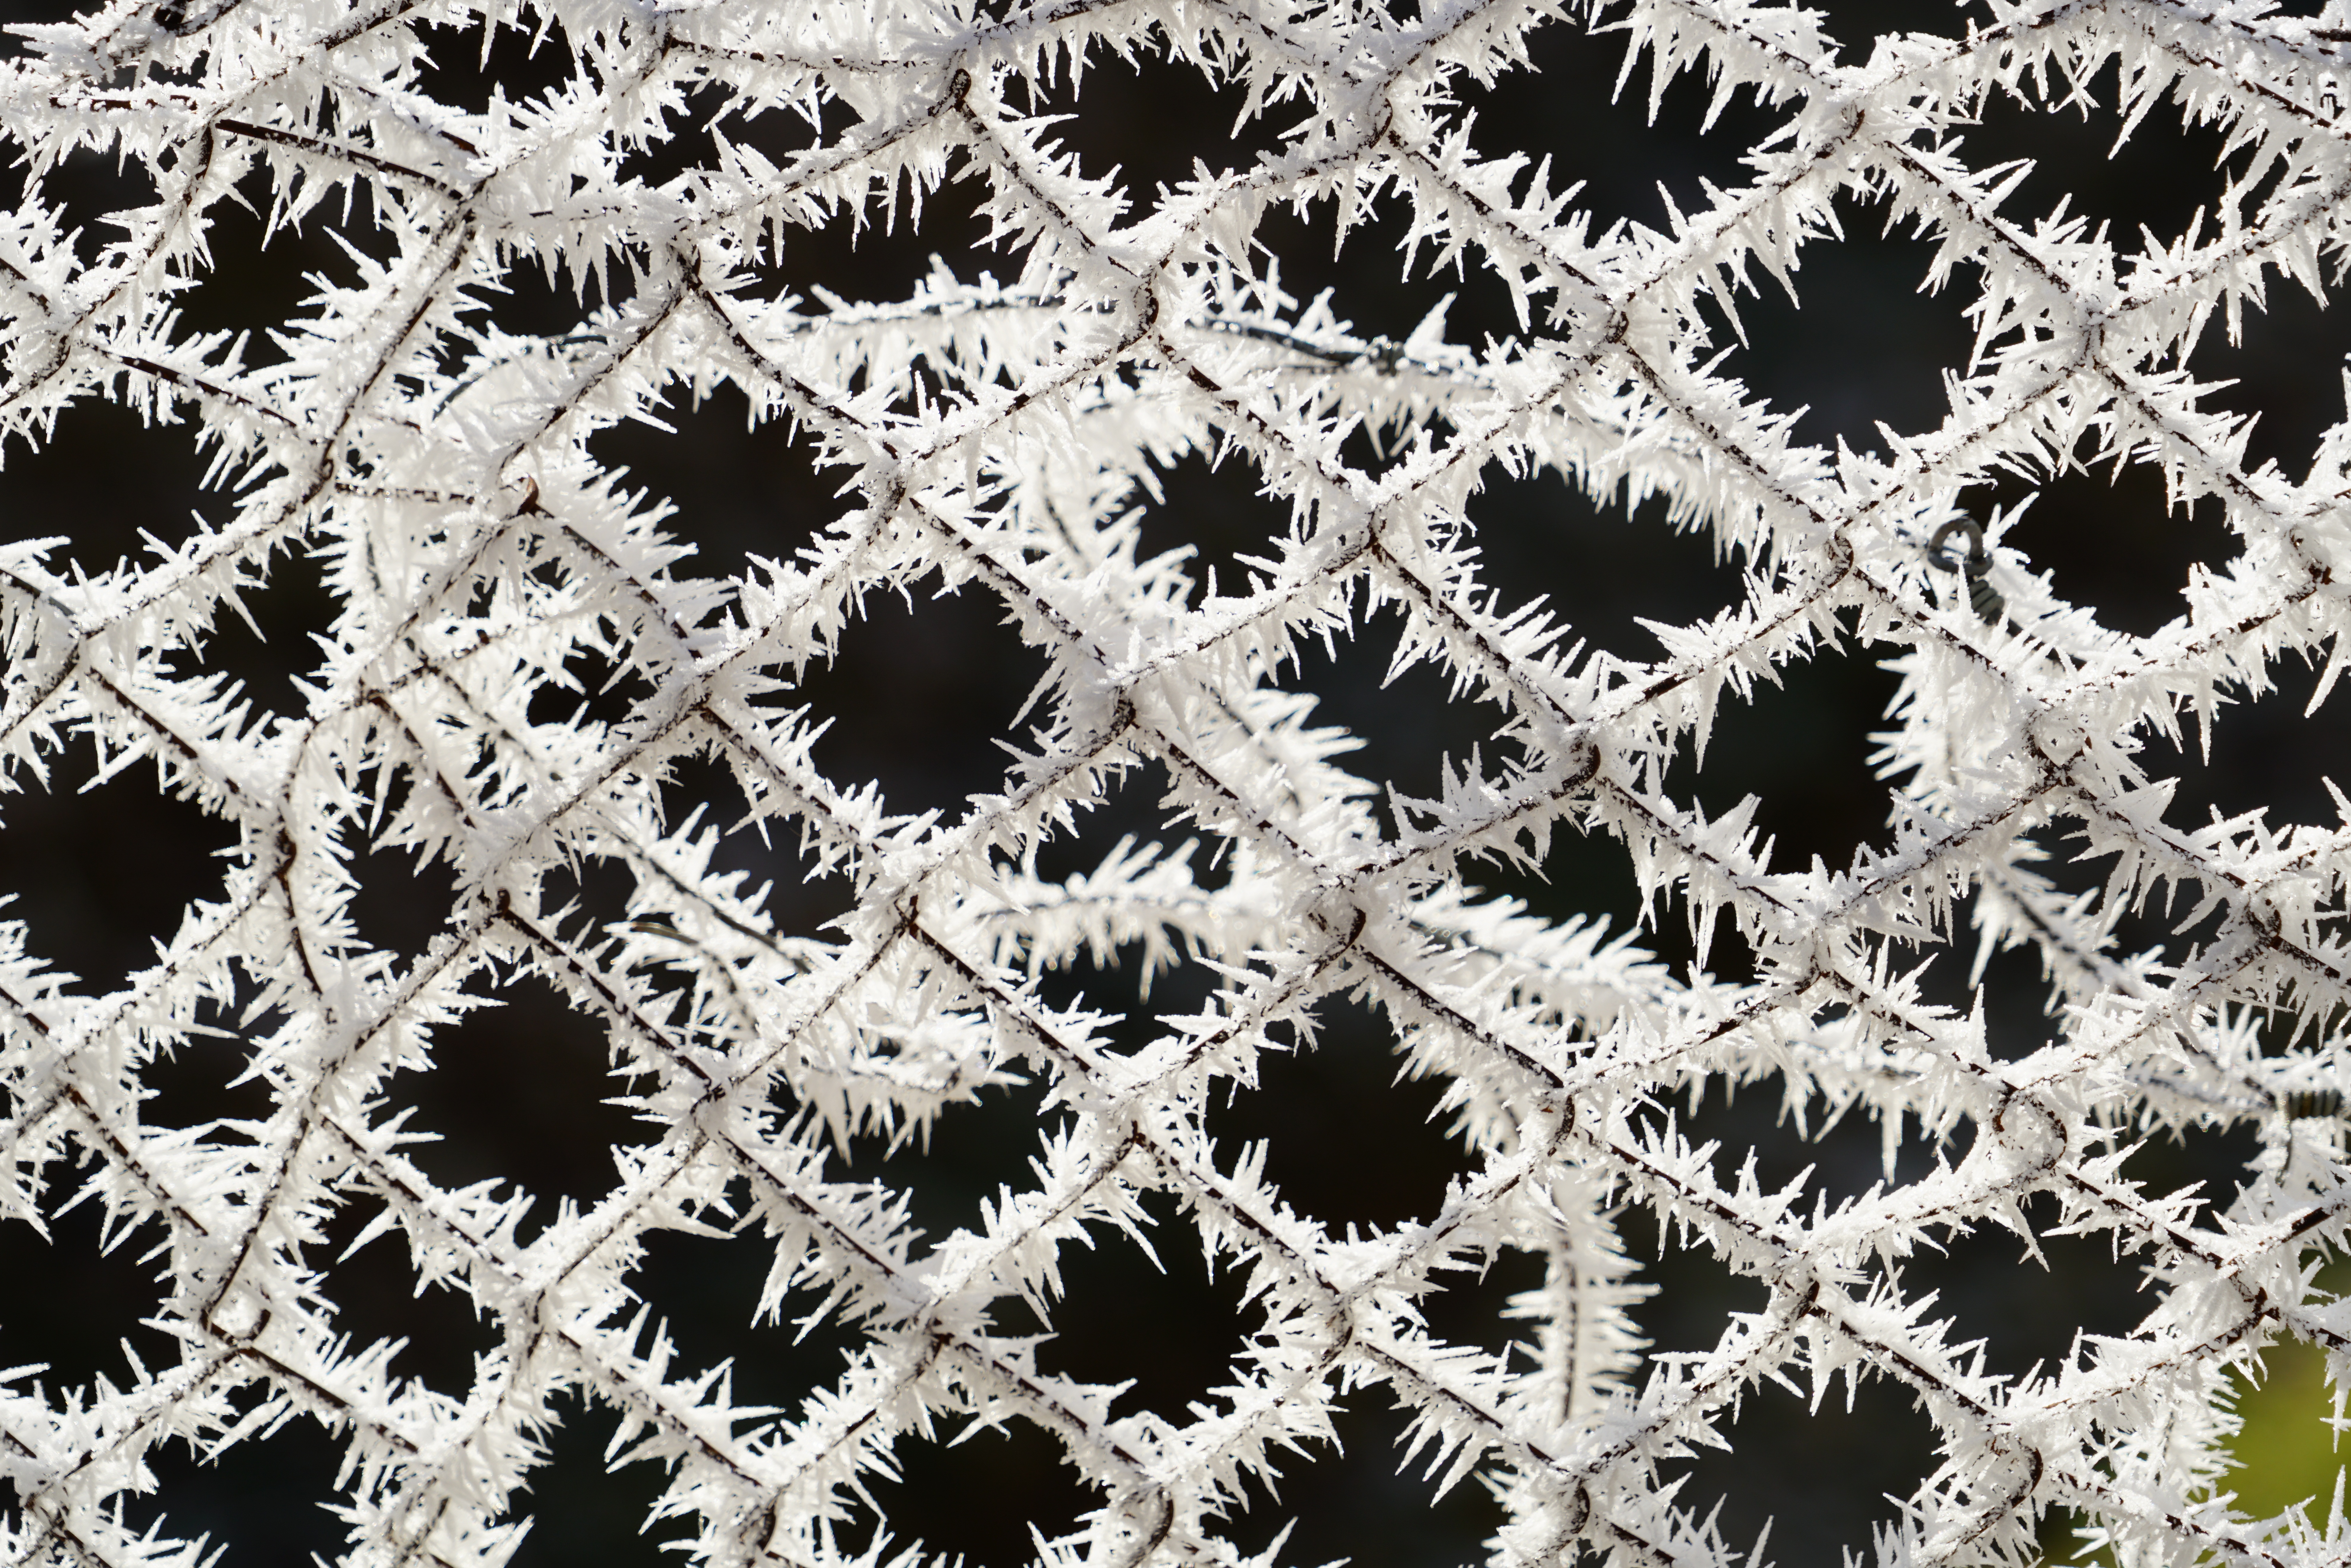
snow, winter, fence, black and white, frost, wire, pattern, lace, monochrome, design, iced, symmetry, mesh, hoarfrost, wire mesh, wire mesh fence, eiskristalle, crystals, ice cold, snow crystals, snow covered, winter picture, doily, monochrome photography, diagonal wire mesh fence, protection fence